Falkenstein Castle (Gerstetten)

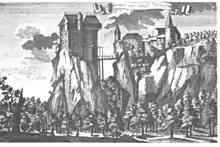
Falkenstein Castle

Falkenstein Castle is a ruined castle located near Dettingen am Albuch, a borough of Gerstetten, in Heidenheim district of Baden-Württemberg in Germany. The castle is one of at least 16 castles known as Falkenstein in Germany, and is therefore called Falkenstein (Gerstetten) to clarify which castle is meant. The ruins of the castle are open to the public and require a walk of less than an hour to visit.